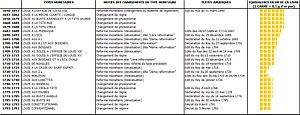
Auteur
Le système monétaire de l'Ancien régime se caractérise par sa base duodécimale, la distinction qu'il faisait entre monnaie de compte et monnaie de règlement, la complexité qui en découlait et, contre toute attente, sa longévité.